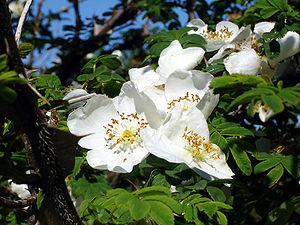
Rosa omeiensis est une espèce de rosier de la section des Pimpinellifoliæ, originaire du centre et du sud-ouest de la Chine dans les provinces de Gansu, Guizhou, Hubei, Qinghai, Shaanxi, Sichuan, Yunnan et dans les régions autonomes du Ningxia et du Tibet. On l'y trouve dans les zones montagneuses à des altitudes comprises entre 700 et 4 400 mètres.
Rosa omeiensis f. pteracantha, noté aussi comme Rosa omeiensis 'Pteracantha' Rehd. & Wils., est un rosier botanique de la section des Pimpinellifoliae introduit en France du Setchouan occidental par le Père Delavay avant 1890.
Le rosier soyeux est une espèce de rosiers de la section des Pimpinellifoliae, originaire du sud-ouest de la Chine, du Bhoutan, du nord de l'Inde et du Myanmar. Il pousse en montagne à des altitudes comprises entre 2 000 et 4 400 mètres.